Brunswick School

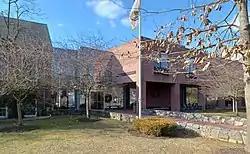
Upper School

Brunswick School is a private, college-preparatory school for boys in Greenwich, Connecticut, United States. It was founded in 1902 by George B. Carmichael.